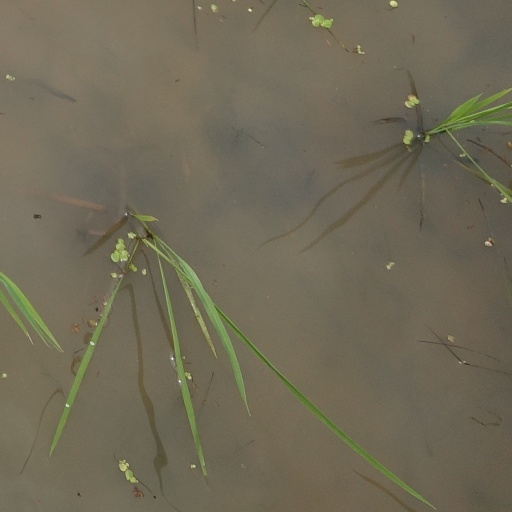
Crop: rice